Marguerite LeHand

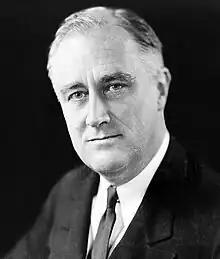
Franklin D. Roosevelt, 1933

The question of whether LeHand and Roosevelt's relationship contained a sexual component was widely discussed among their contemporaries and continues to be debated by historians. Hazel Rowley argues that "there is no doubt that Franklin's relationship with Missy was romantic," but notes the possibility that the relationship could not have been consummated due to FDR's disability. Roosevelt biographer Doris Kearns Goodwin states that "beneath the complexity, it is absolutely clear that Franklin was the love of Missy's life, and that he adored her and depended on her for affection and support as well as work." Doug Wead wrote in his work on the parents of presidents "The Raising of a President": "Some Roosevelt historians insist that their relationship was never consummated. Eleanor and the children accepted the relationship, which speaks for its innocence. Sara [Roosevelt] spoke favorably of Missy's family and upbringing. Years later, only Elliott, of all the children, would declare that it had not been as benign as historians like to believe."